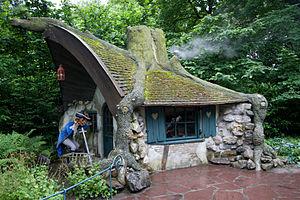
Efteling est un parc d'attractions et complexe de loisirs néerlandais situé à Kaatsheuvel, au Brabant-Septentrional.
Le Bois des contes est une attraction située dans une section boisée du parc d'attractions Efteling, aux Pays-Bas, basée sur l'univers des contes européens. Depuis 31 mai 1952, le parc met en scène dans cette zone forestière de six hectares différents contes par la construction de saynètes, de bâtiments ou d'installations inspirées directement des contes des frères Grimm, d'Andersen ou encore de Charles Perrault.